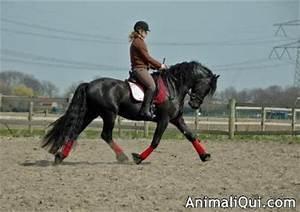
horse